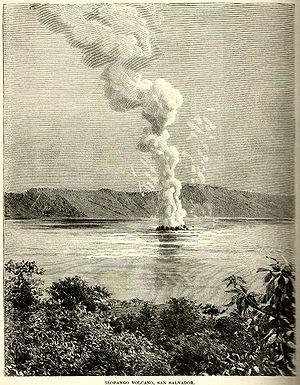
Le lac Ilopango, en espagnol Lago de Ilopango, est le plus grand lac du Salvador et un volcan constitué d'une caldeira et de quelques dômes de lave.
Le Salvador, un pays d'Amérique centrale peuplé d'environ sept millions d'habitants, présente de nombreux faits saillants dans son histoire.